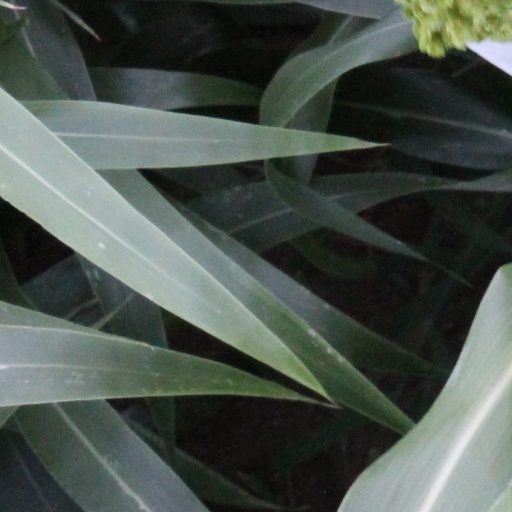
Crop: sorghum